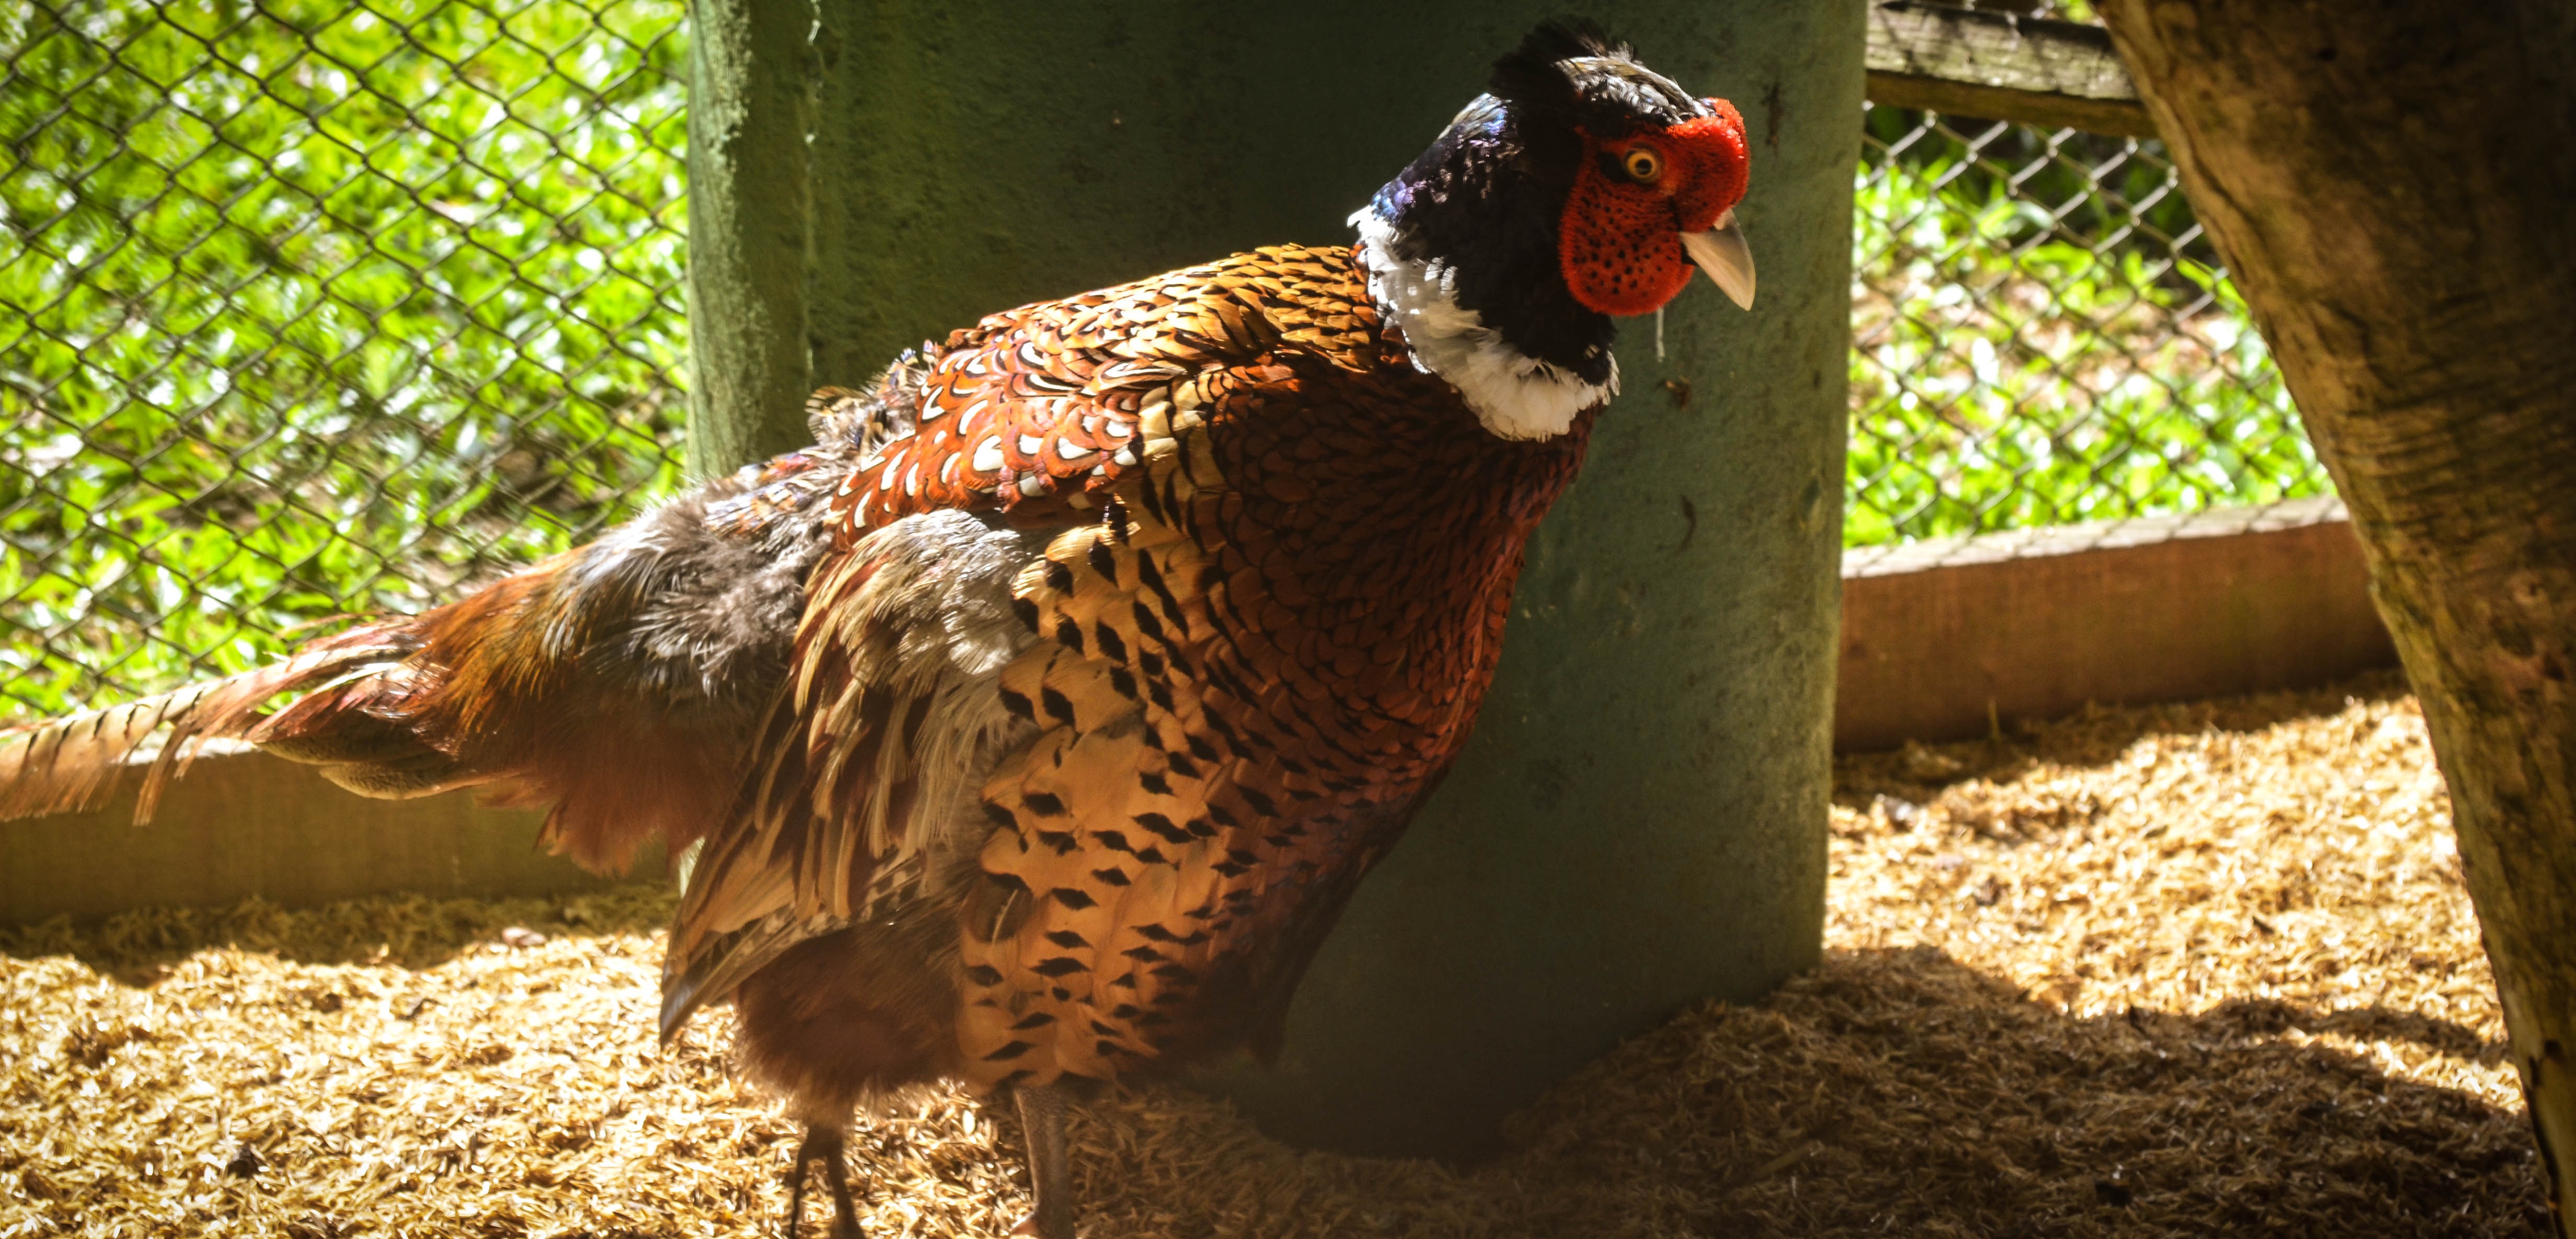
bird, animal, wildlife, chicken, fauna, pheasant, galliformes, vertebrate, beautiful, phasianidae